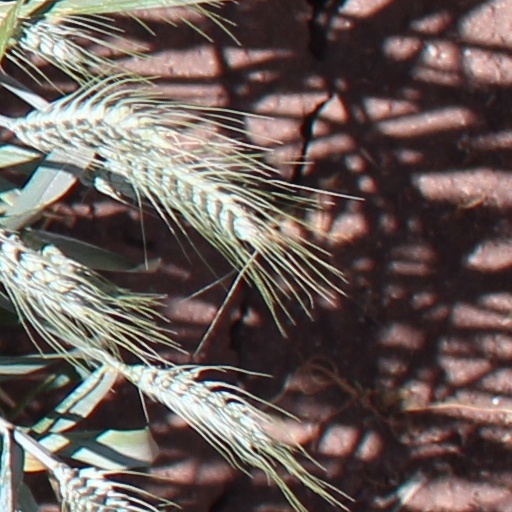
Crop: wheat